Colorado Buffaloes men's basketball

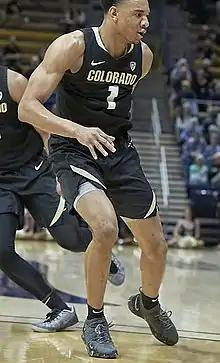
Tyler Bey

Pac-12 Conference Defensive Player of the Year